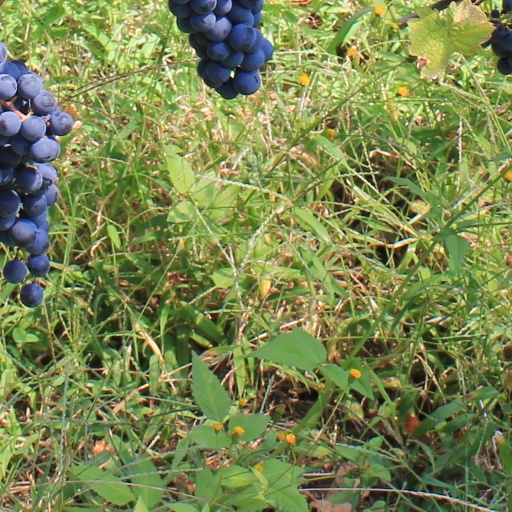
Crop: grape